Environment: real
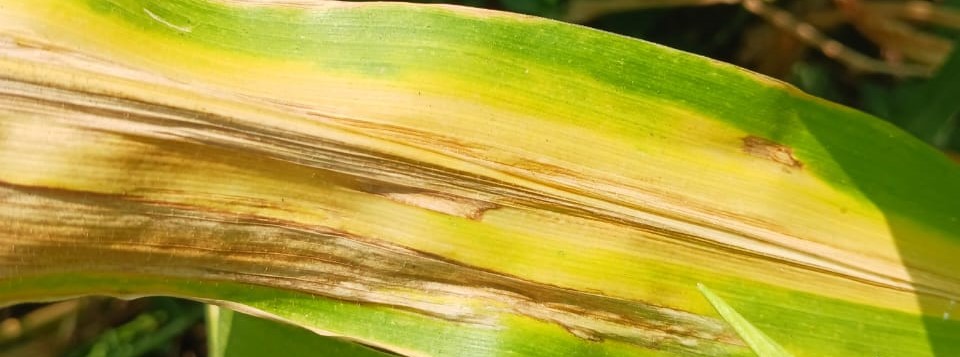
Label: nitrogen_deficiency